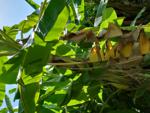
Label: xamthomonas